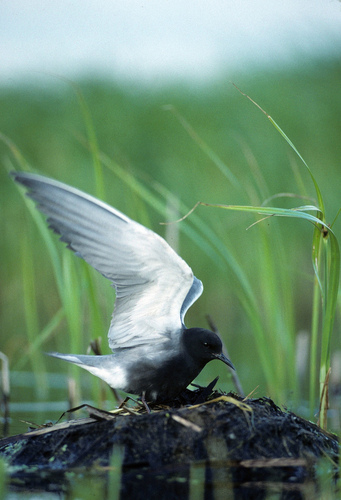
a black bodied bird with a white wings and a large wingspan for it's size.
this is a small bird with a black head and belly, a grey tail and long grey and white wings, and a rounded head and narrow pointed beak.
the bird has a black head and sharp pointed black beak with a black head and a white wings.
this bird has a black head and throat with white wings and retrices.
this bird has large white wings and a black breast.
this bird has wings that are white and has a black belly
this bird has wings that are white and has a black body
this bird is black with white and has a long, pointy beak.
this bird is white and black in color, with a black beak.
this bird has a black belly and breast, black crown and nape with white wings.
Species: Black Tern